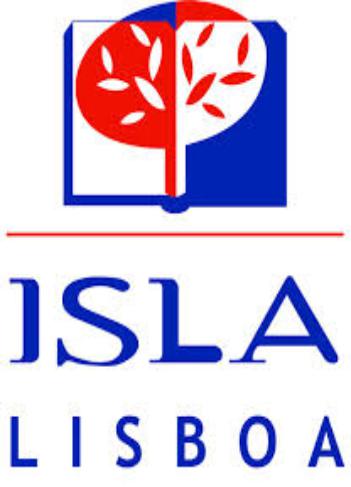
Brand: Isla-2
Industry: Others